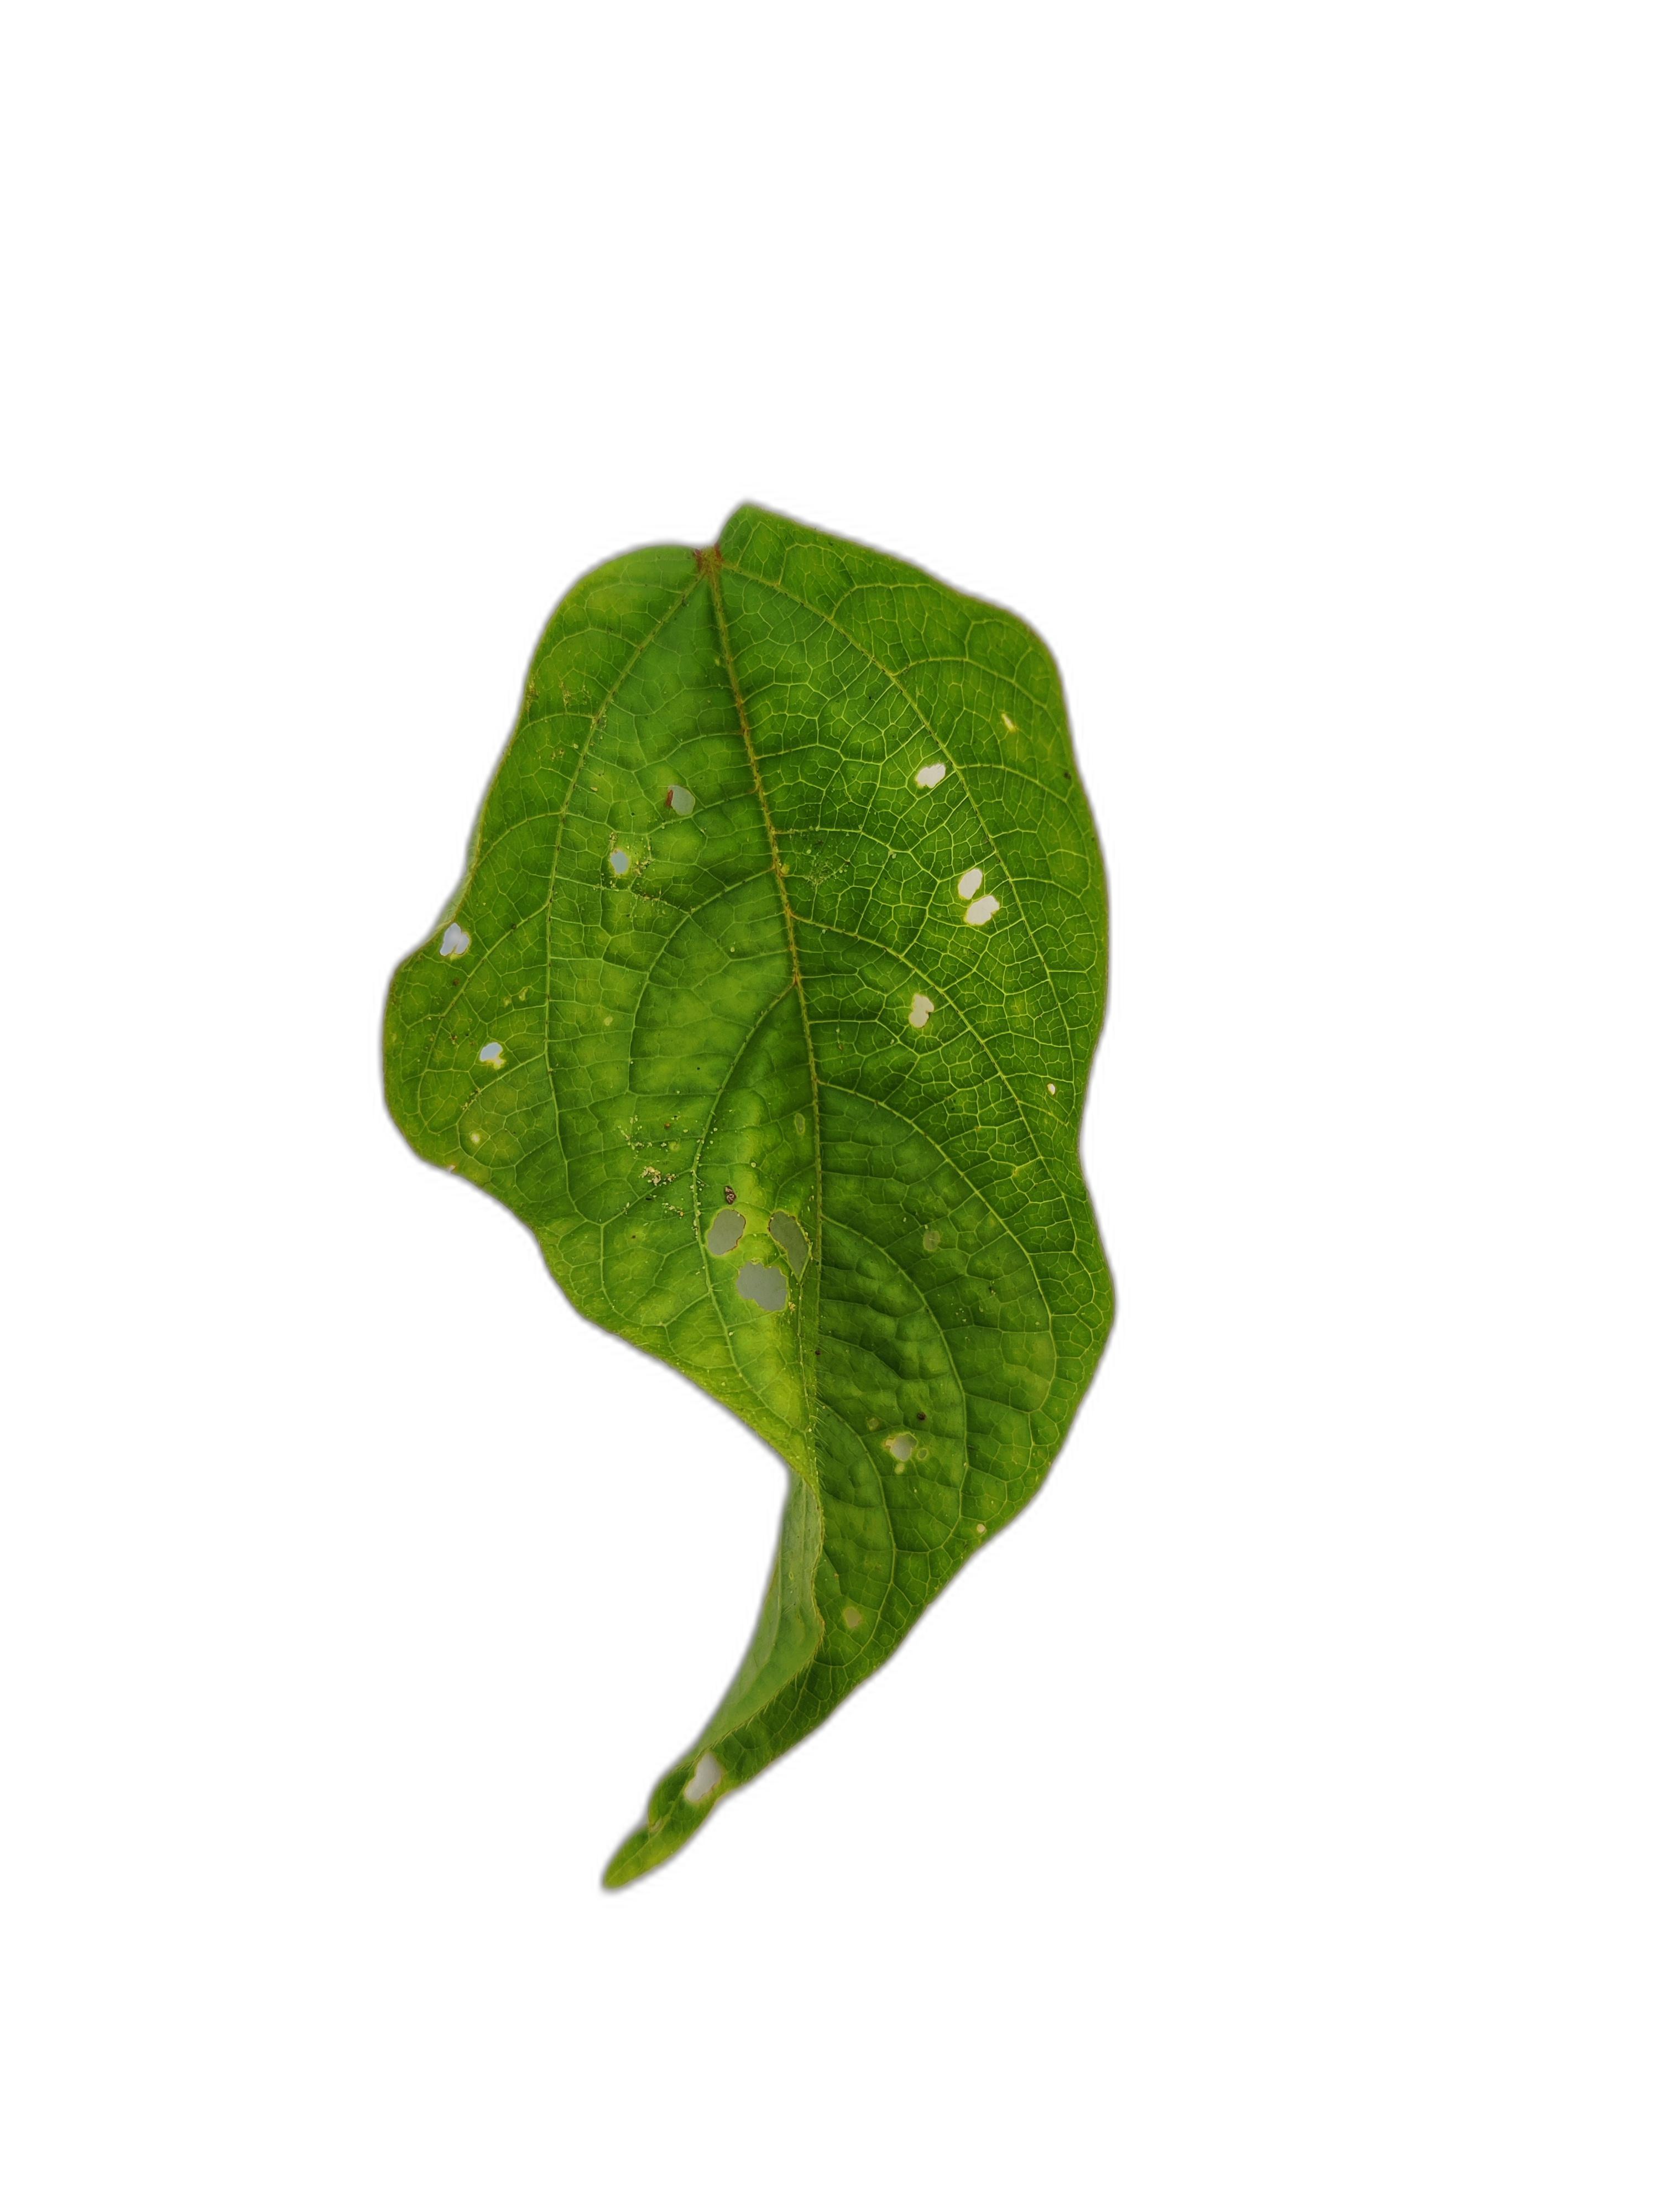
Label: Leaf Crinkle